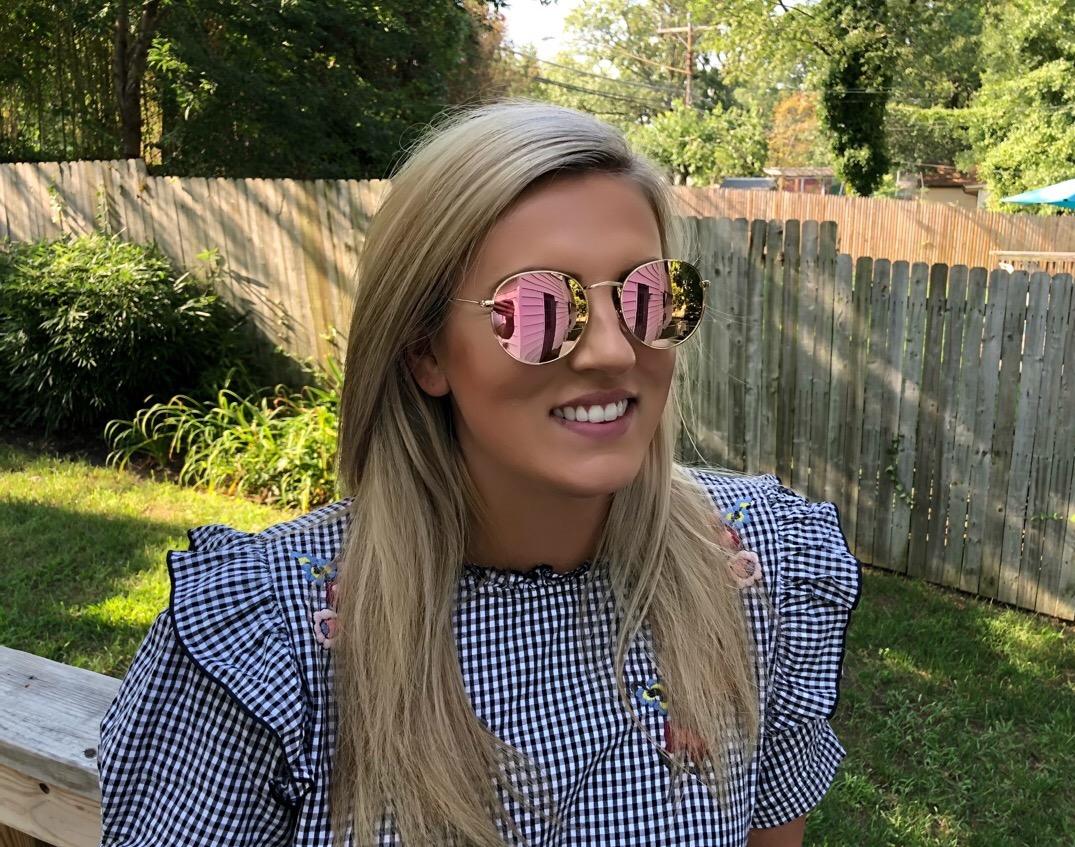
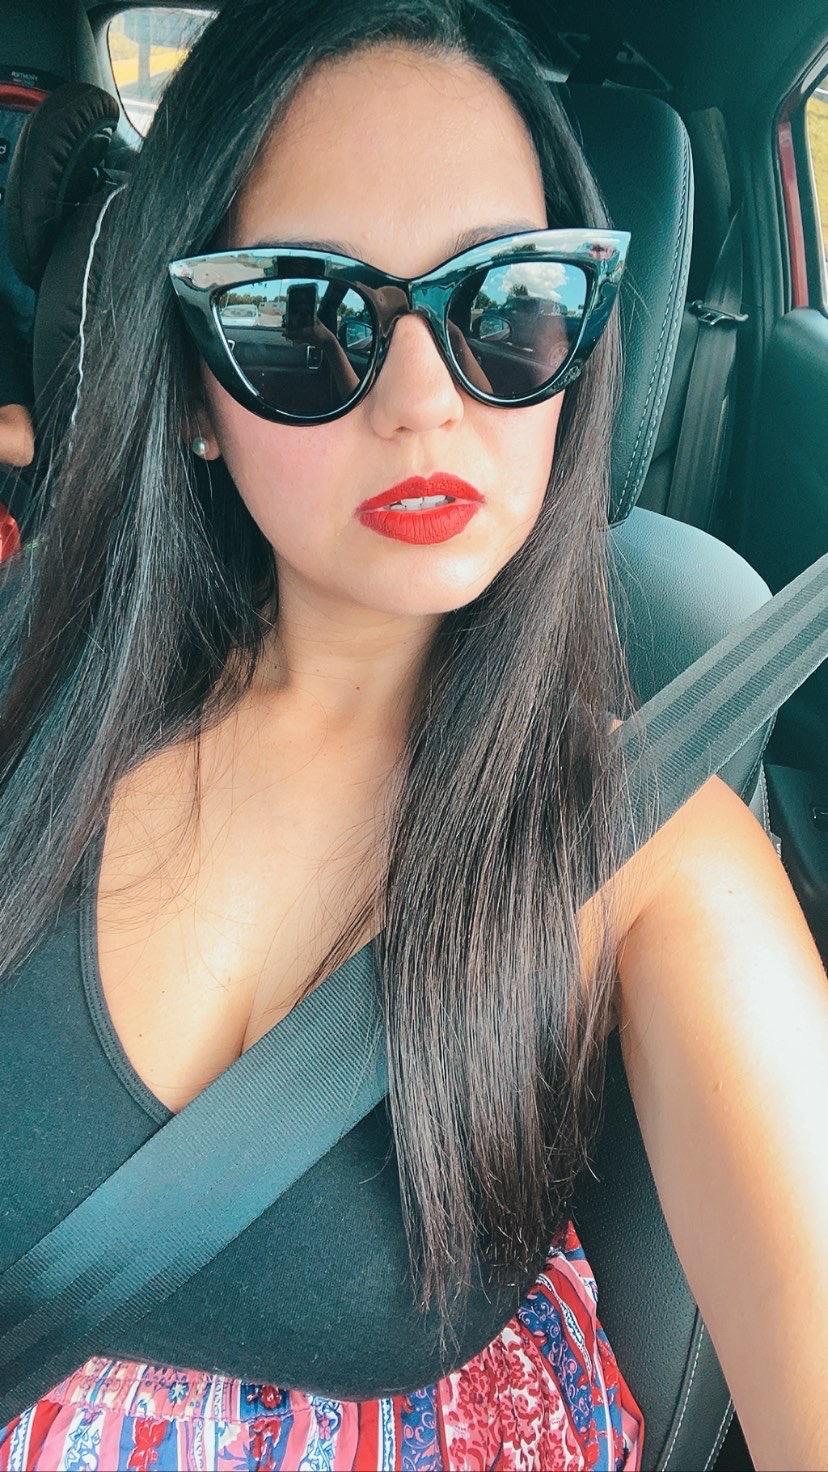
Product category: accessories_sunglasses
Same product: no